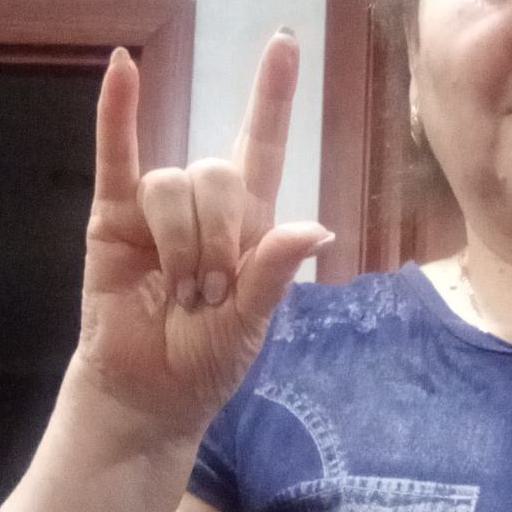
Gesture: rock